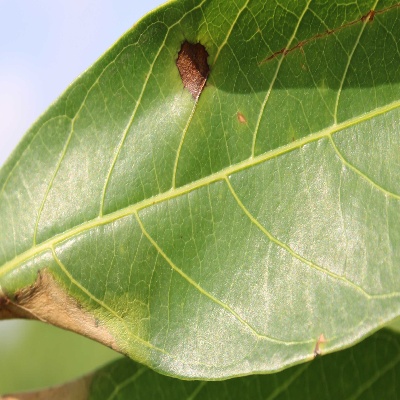
Crop: Cassava
Condition: bacterial blight